M. H. Horsley

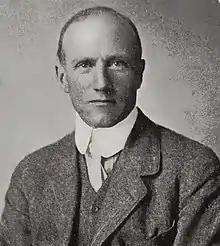
M. H. Horsley

Matthew Henry Horsley, JP (24 June 1867 – 17 February 1925) was an English timber merchant, shipowner, and philatelist noted for his collections of Canadian and Australian stamps.